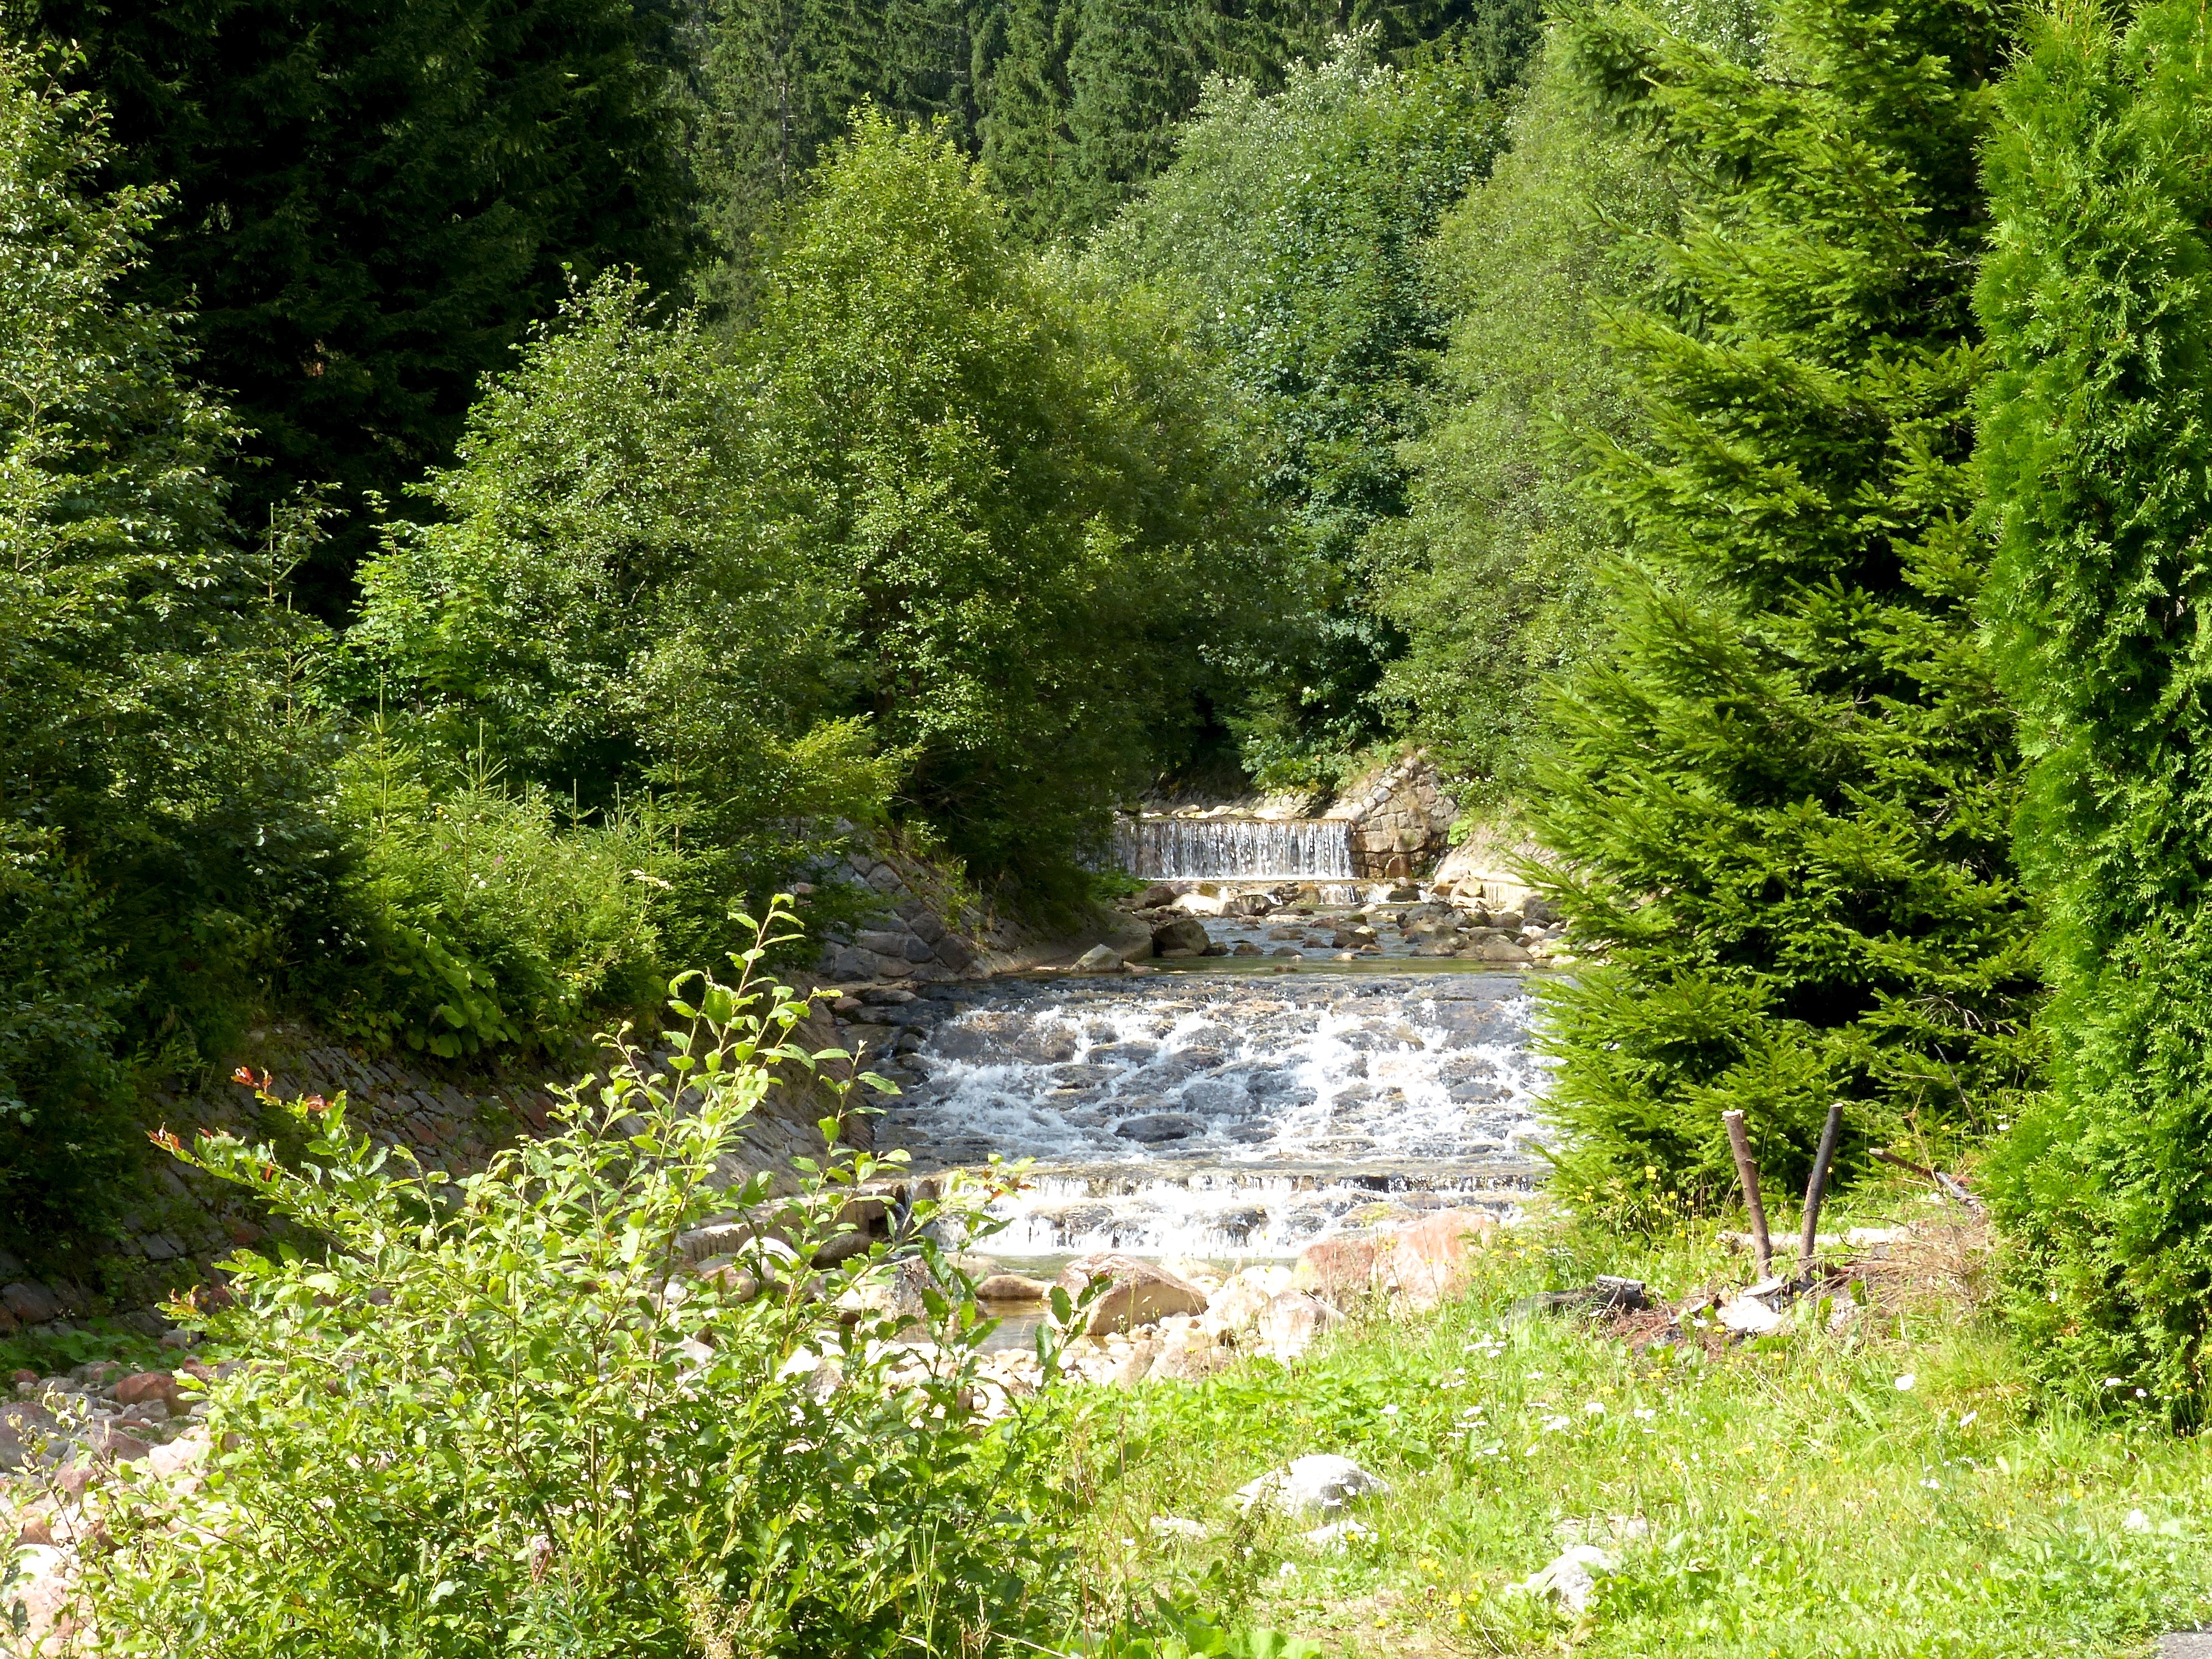
tree, forest, wilderness, hiking, trail, lake, river, summer, travel, pond, europe, stream, body of water, woods, resort, mountains, vegetation, republic, woodland, habitat, reka, czech, krkonose, snezka, riesengebirge, labe, water feature, ecosystem, spindleruvmlyn, elbe, giantmountains, watercourse, nature reserve, natural environment, woody plant